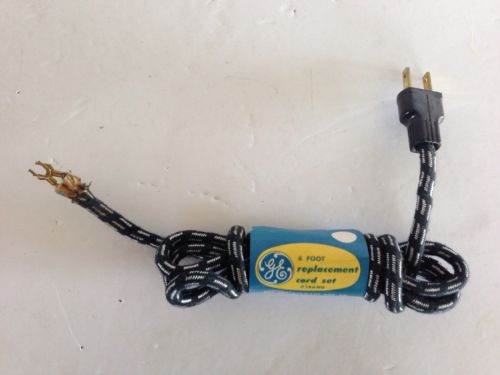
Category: toaster